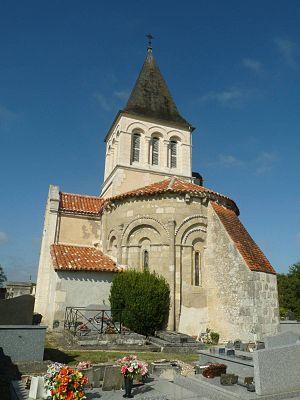
église de Curac (16), France
Curac est une commune du Sud-Ouest de la France située dans le département de la Charente.